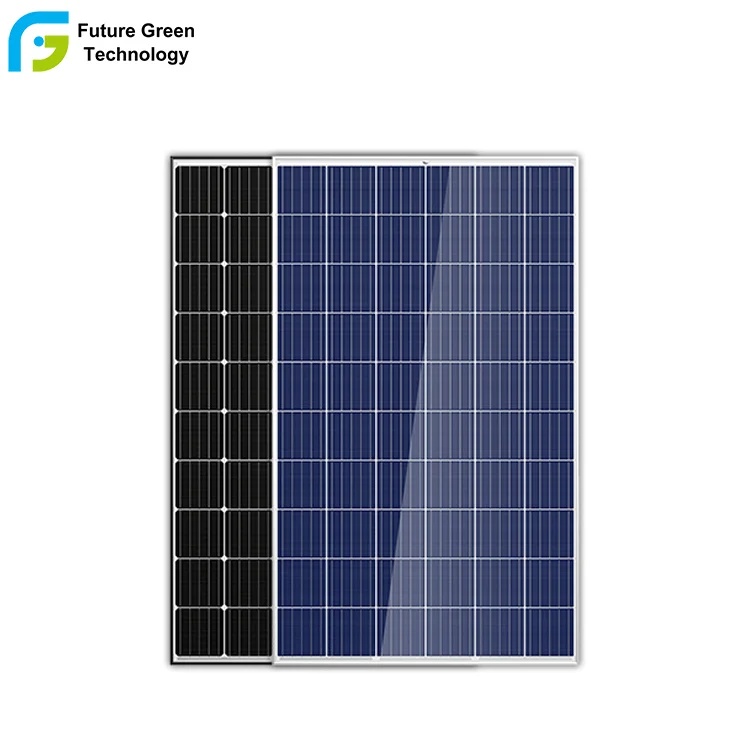
Future Green Technology Co., Ltd. - Solarmodul - 18V/110-120W 18V/120W - Art. 236460
Brand: Future Green Technology Co., Ltd.
Category: Hardware > Power & Electrical Supplies > Solar Panels > Polycrystalline Solar Panels